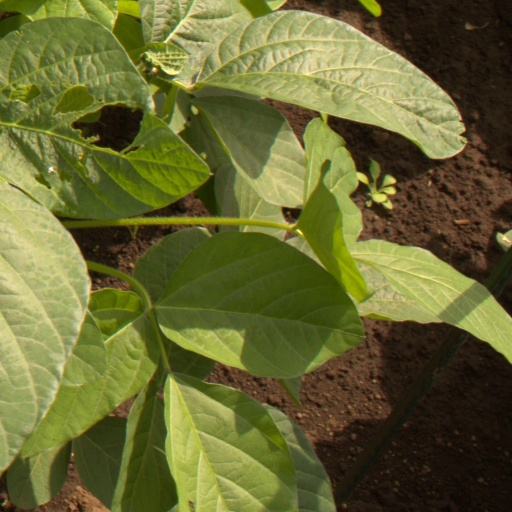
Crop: soybean